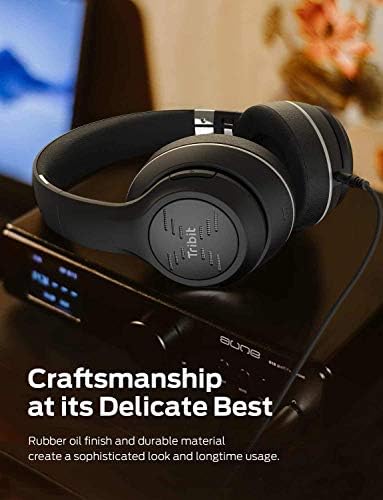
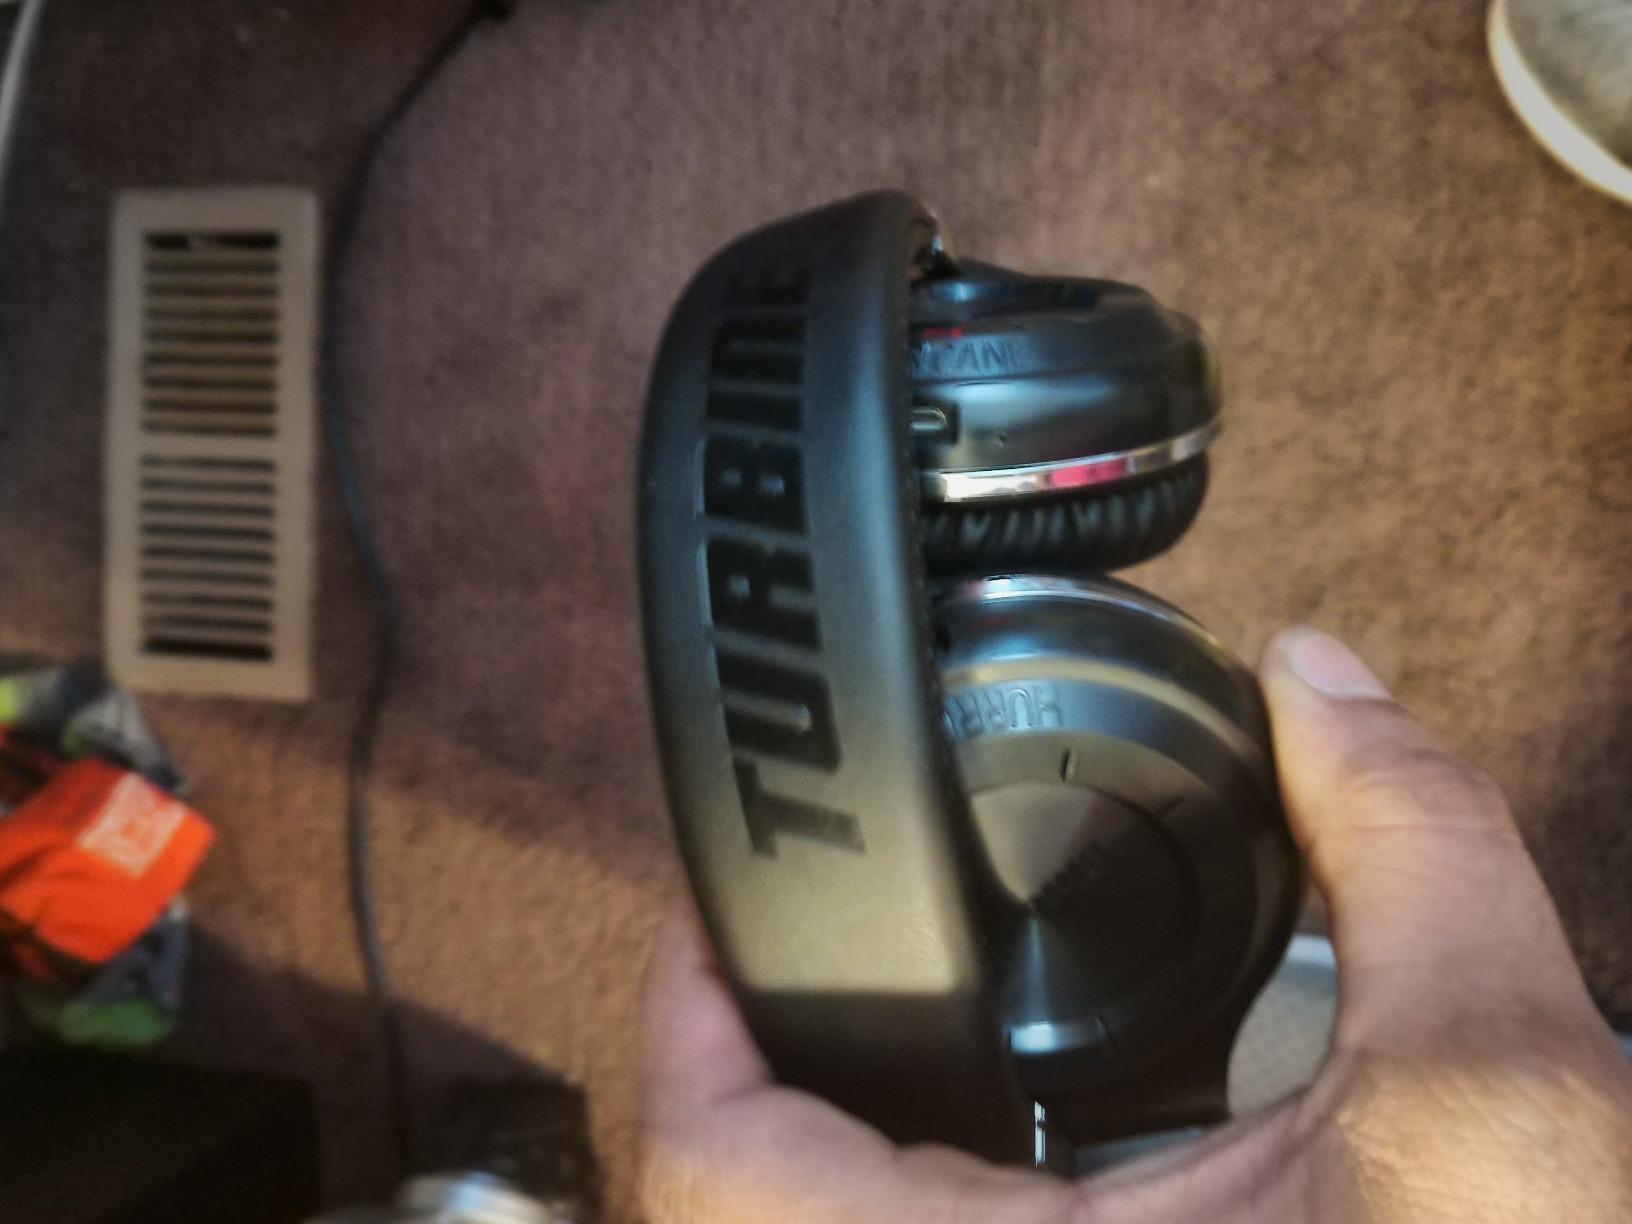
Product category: headphones
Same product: no